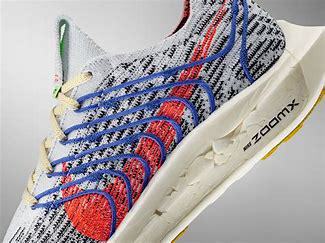
Brand: Nike
Model: Pegasus Turbo Next Nature